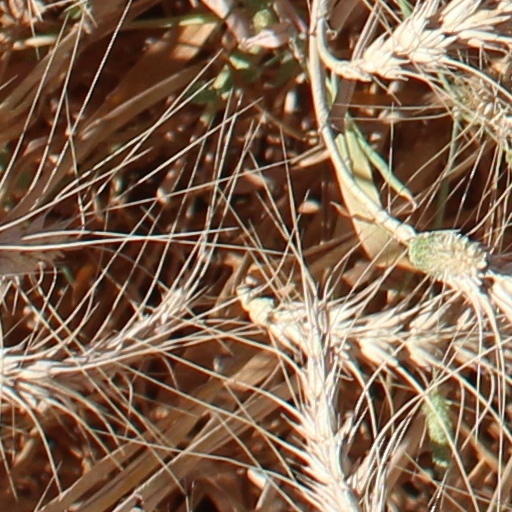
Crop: wheat